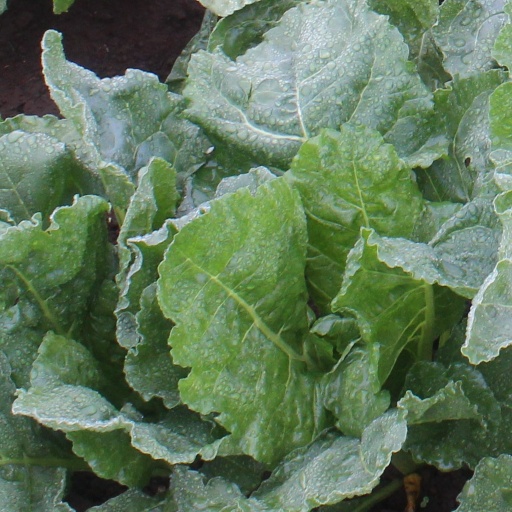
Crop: sugar beet